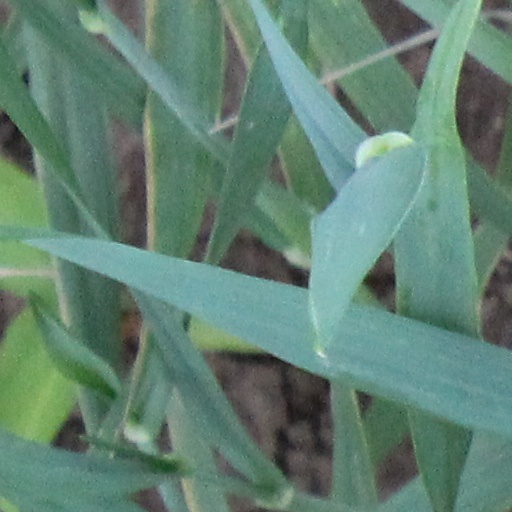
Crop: wheat